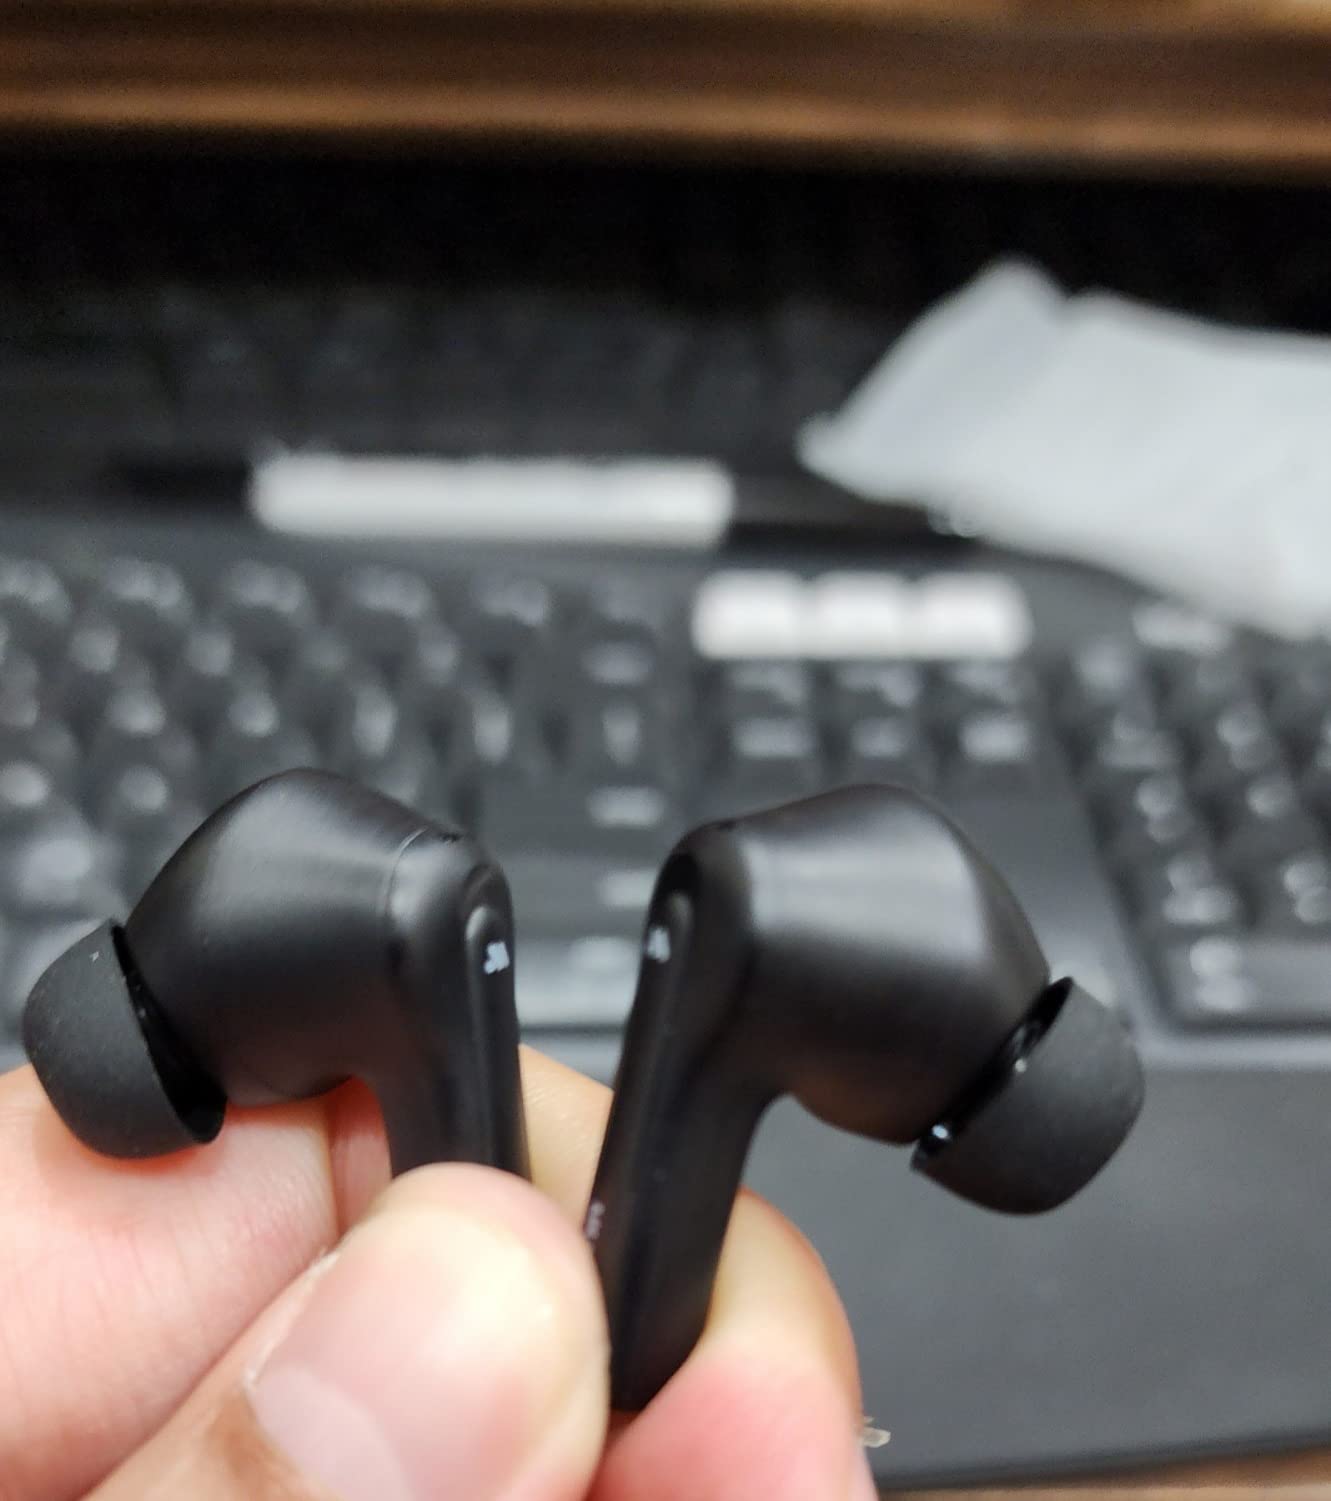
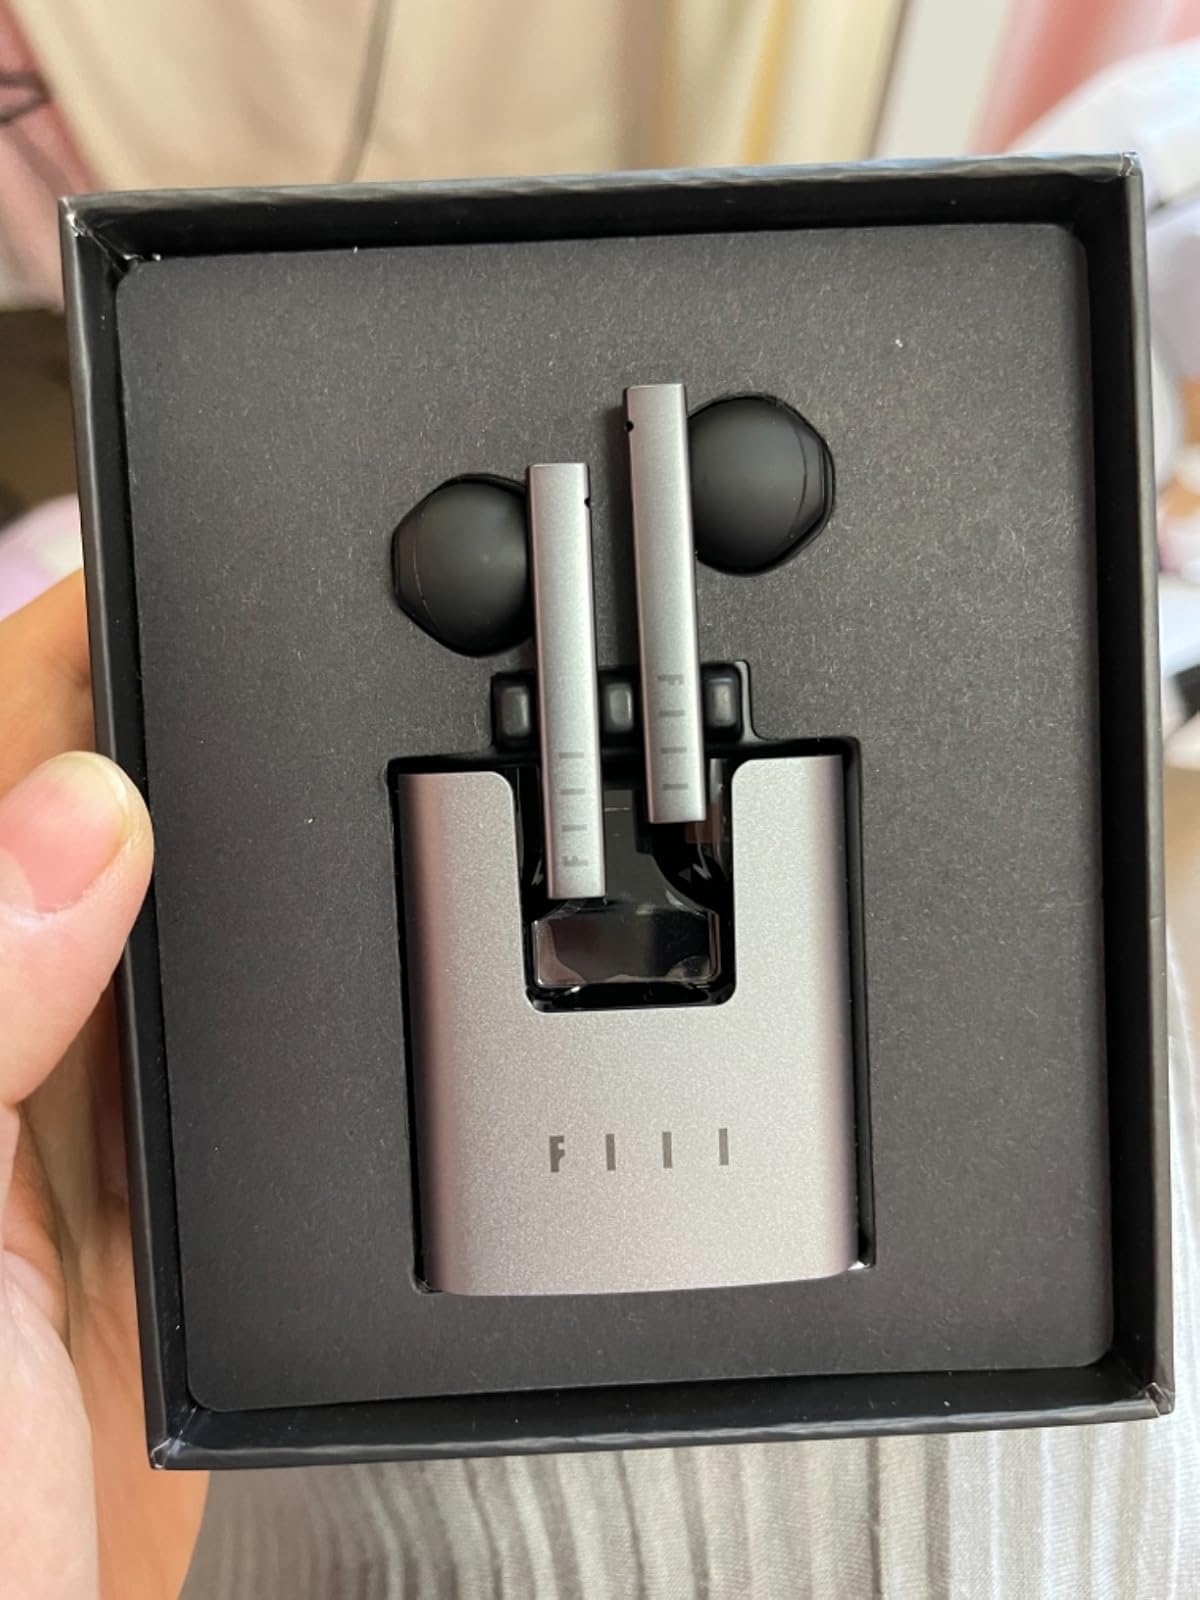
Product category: earbuds
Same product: no